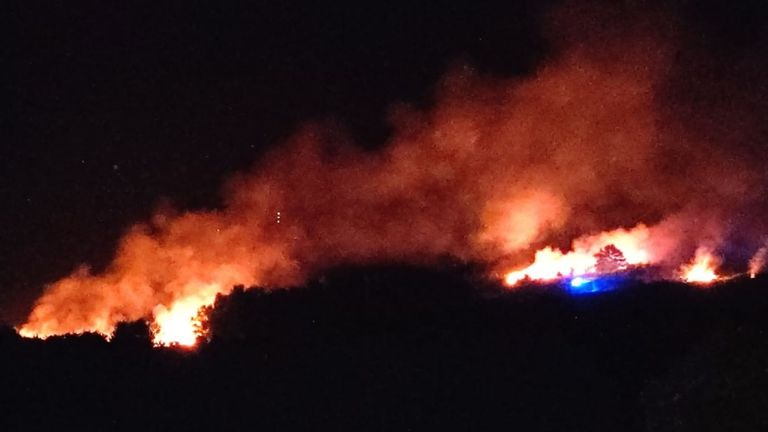
Fire: yes
Smoke: yes